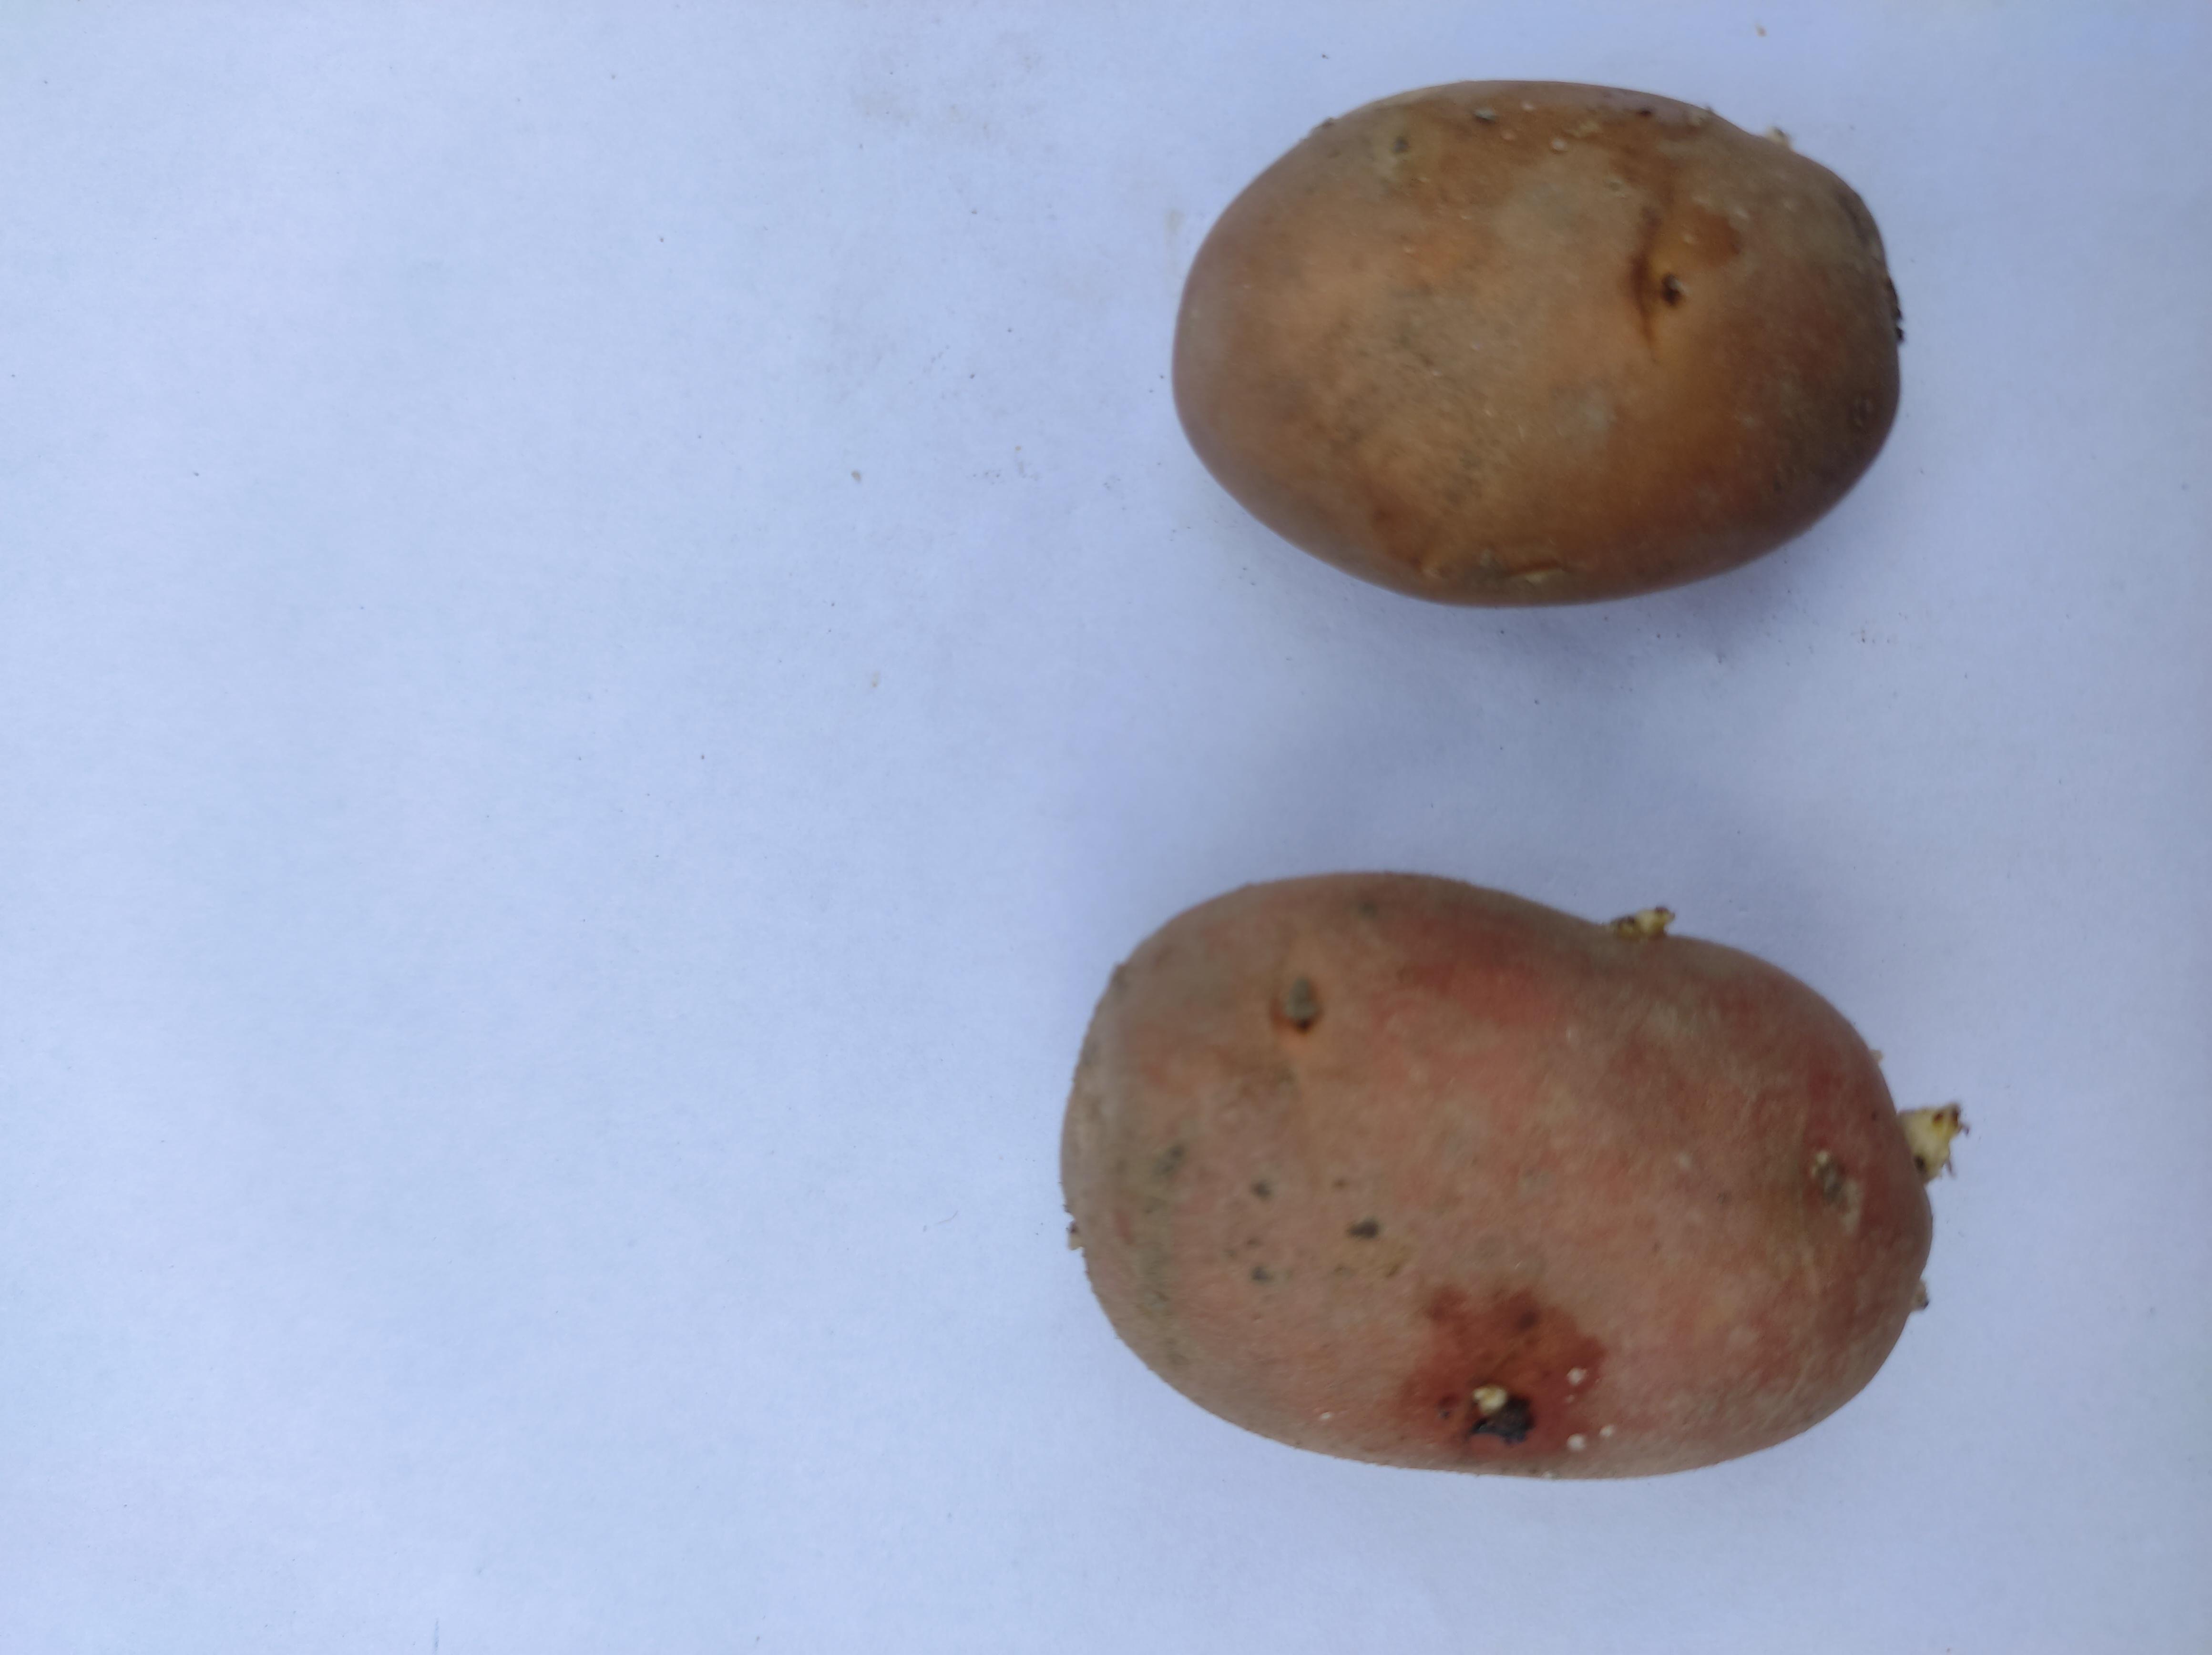
Label: Potato